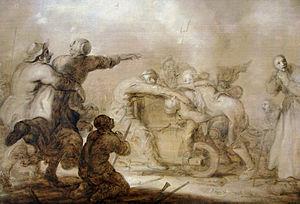
Adriaen Pietersz. van de Venne est un peintre, graveur et poète néerlandais du siècle d'or. Il est connu pour ses peintures de scènes de genre, d'allégories, de portraits et de scènes historiques.